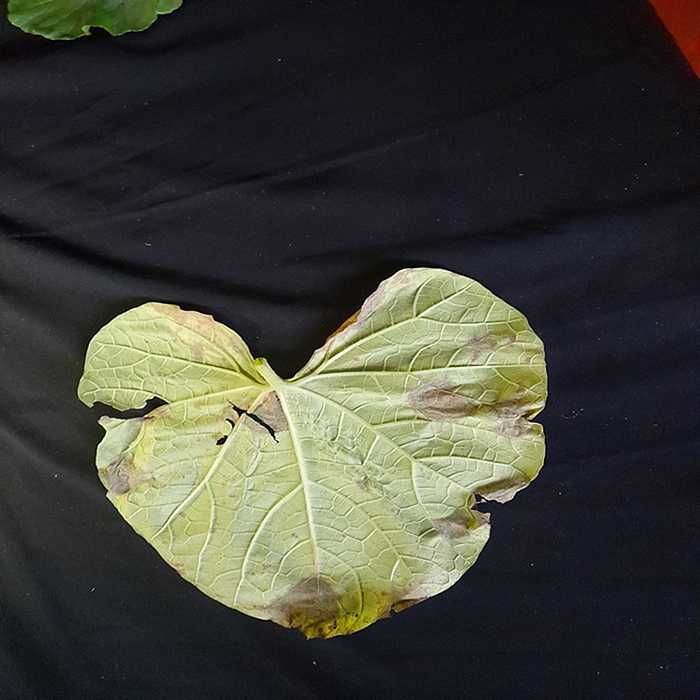
Plant: Bottle gourd
Label: Downey mildew